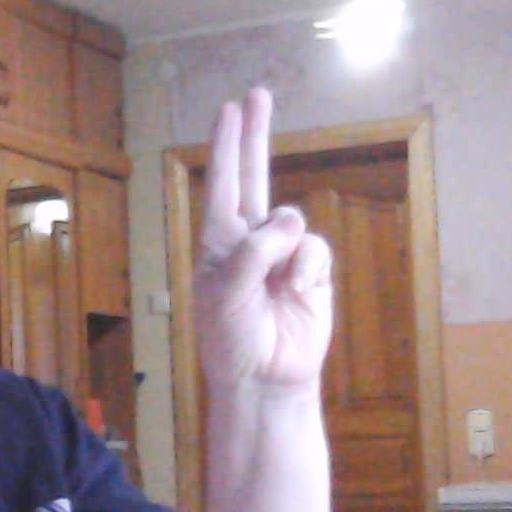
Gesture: two_up